R. Kelly sexual abuse cases

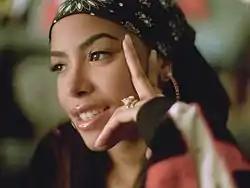
Aaliyah in 2000

American R&B singer R. Kelly has faced repeated accusations of sexual abuse for incidents dating from 1991 to 2018 and has been the subject of a long-term investigation by the "Chicago Sun-Times" since August 2000. He has been tried in multiple civil suits and criminal trials, starting in 1996 and culminating in a 2021 conviction for violations of the Mann Act and Racketeer Influenced and Corrupt Organizations Act, and a 2022 conviction for production of child pornography. Defenders of Kelly maintained that he was merely a "playboy" and a "sex symbol". Judge Ann Donnelly, who presided over Kelly's 2021 trial, summarized Kelly's actions as having "[used] his fame and organization to lure young people into abusive sexual relationships—a racketeering enterprise that the government alleged spanned about 25 years."